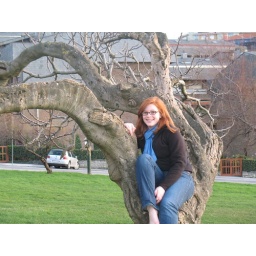
Me in a neat tree near the ocean